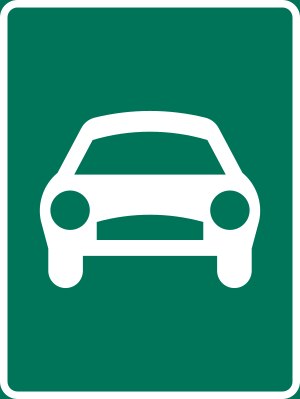
Motortrafikvej
Et svensk motortrafikvejsskilt.
En motortrafikvej er en vejtype, som kan betragtes som en blanding mellem en landevej og en motorvej. Som på landeveje kan der være modkørende og tværgående trafik, men som på motorvejen er det forbudt at vende, bakke, standse eller parkere. Køretøjer på motortrafikveje skal ifølge færdselslovens §44 være i stand til at fremføre en hastighed på mindst 50 km/t, hvilket gør at traktorer, motorredskaber, knallerter, ellerter og cykler ikke må benytte en motortrafikvej. De nævnte køretøjer må dog gerne krydse den fra tværgående veje.